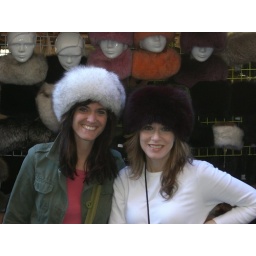
My sister Betsy (on the left) and wife Amy trying hats at a street vendor's booth in Prague